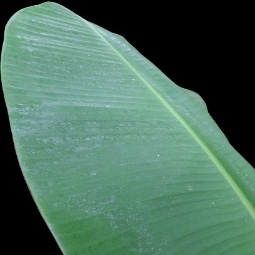
Label: Healthy